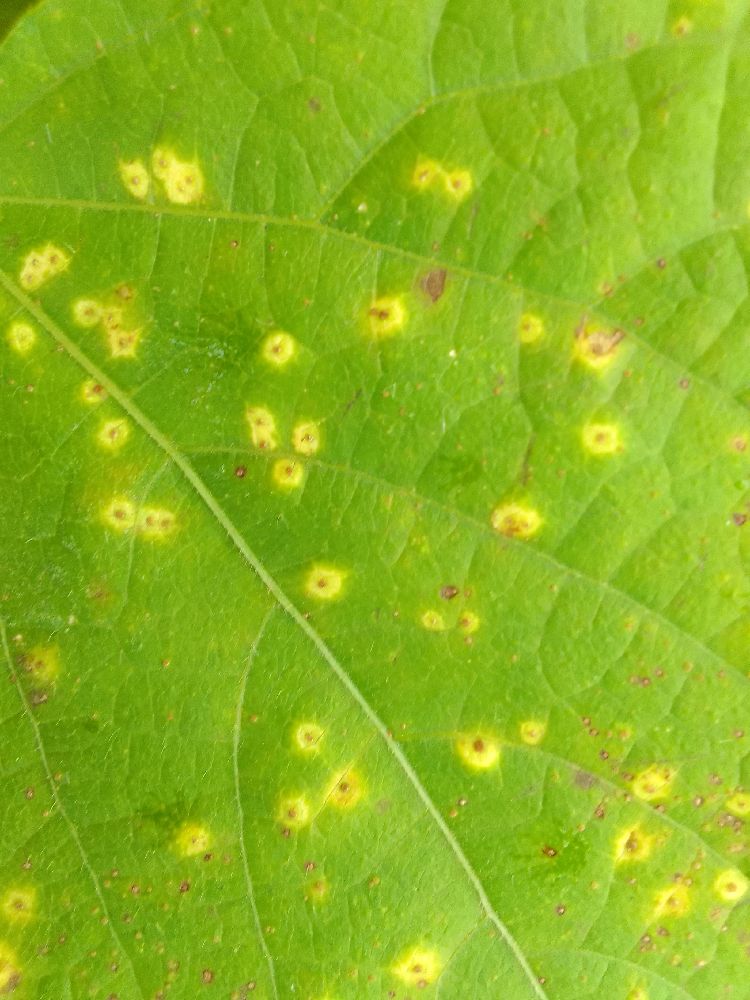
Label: rust